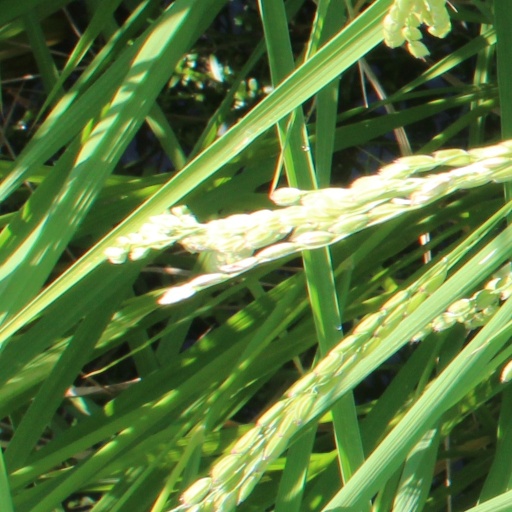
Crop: rice